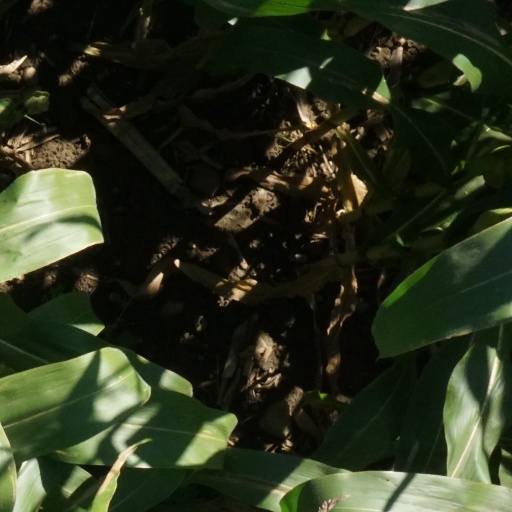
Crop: maize; corn